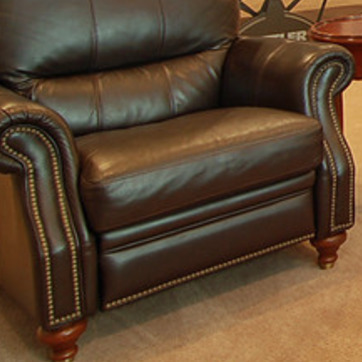
Material: leather